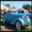
Label: automobile